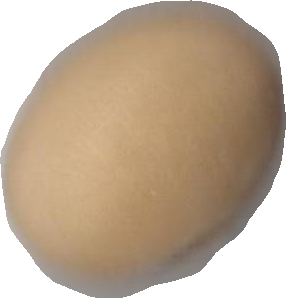
Variety: Grobogan